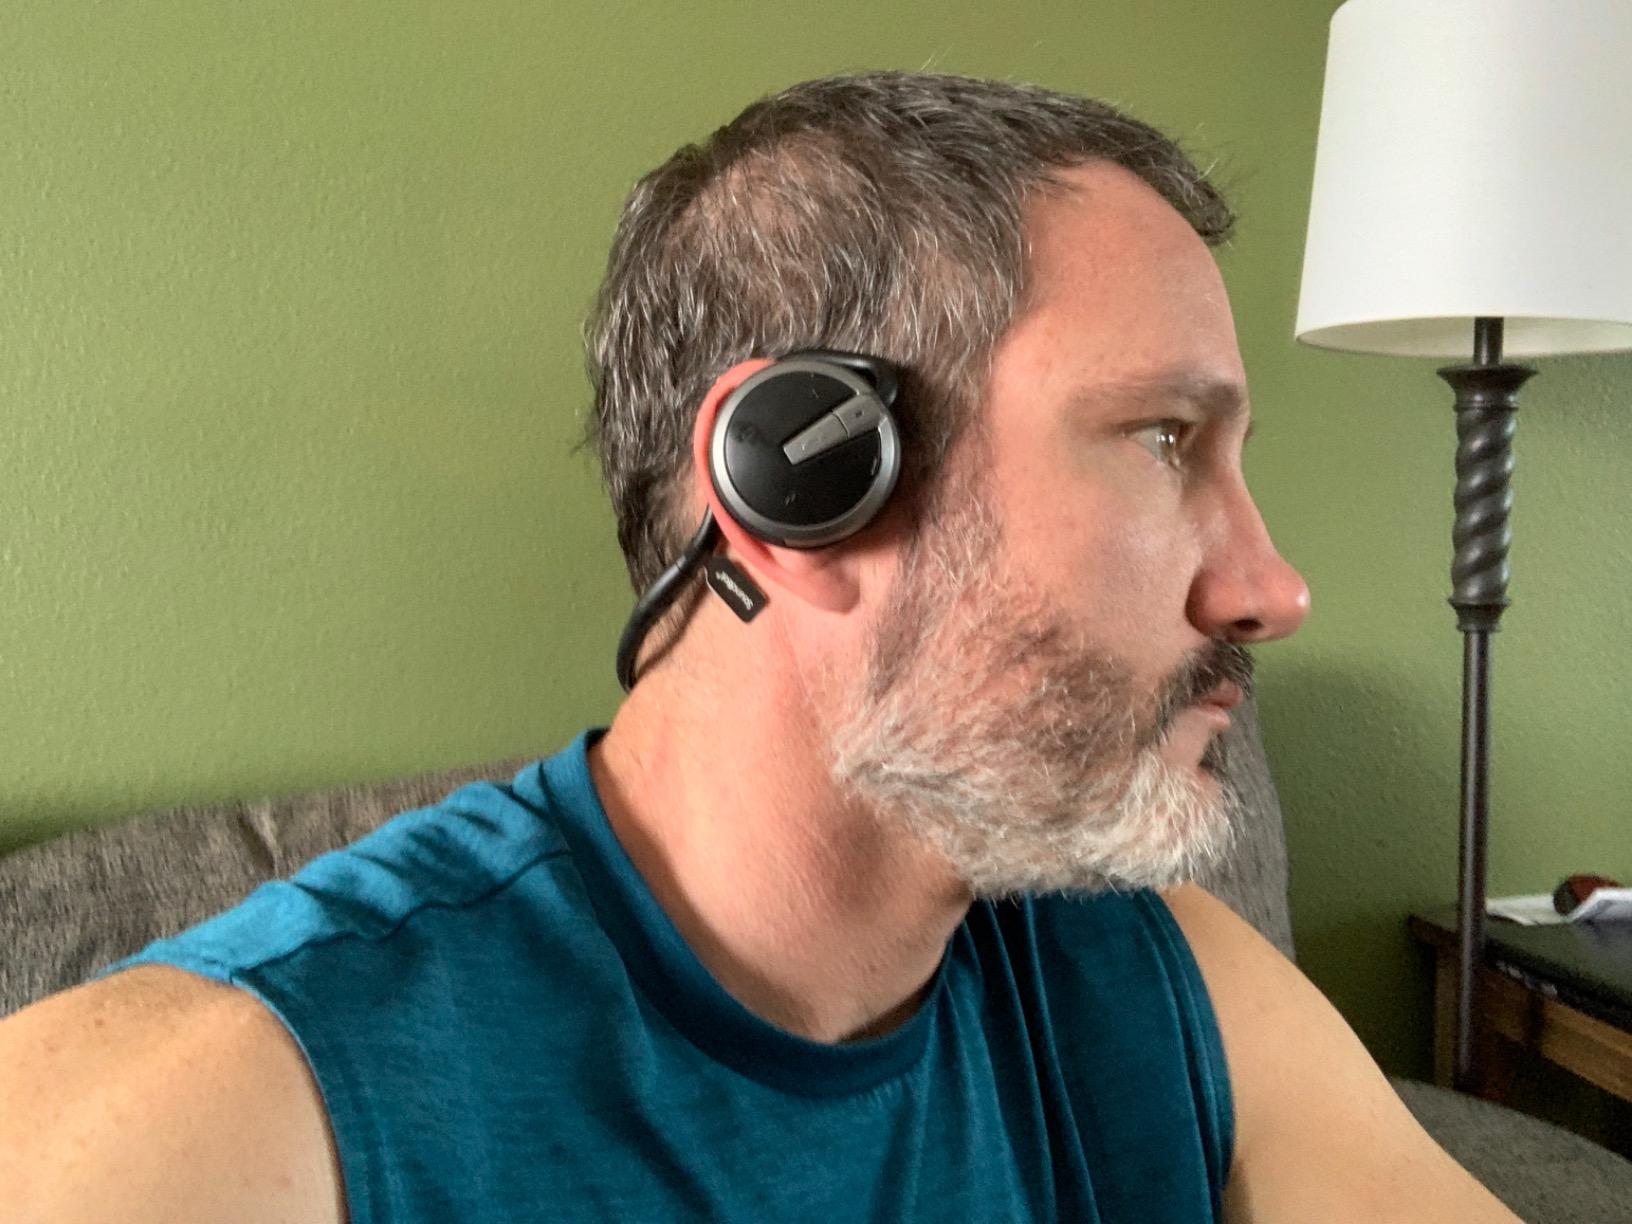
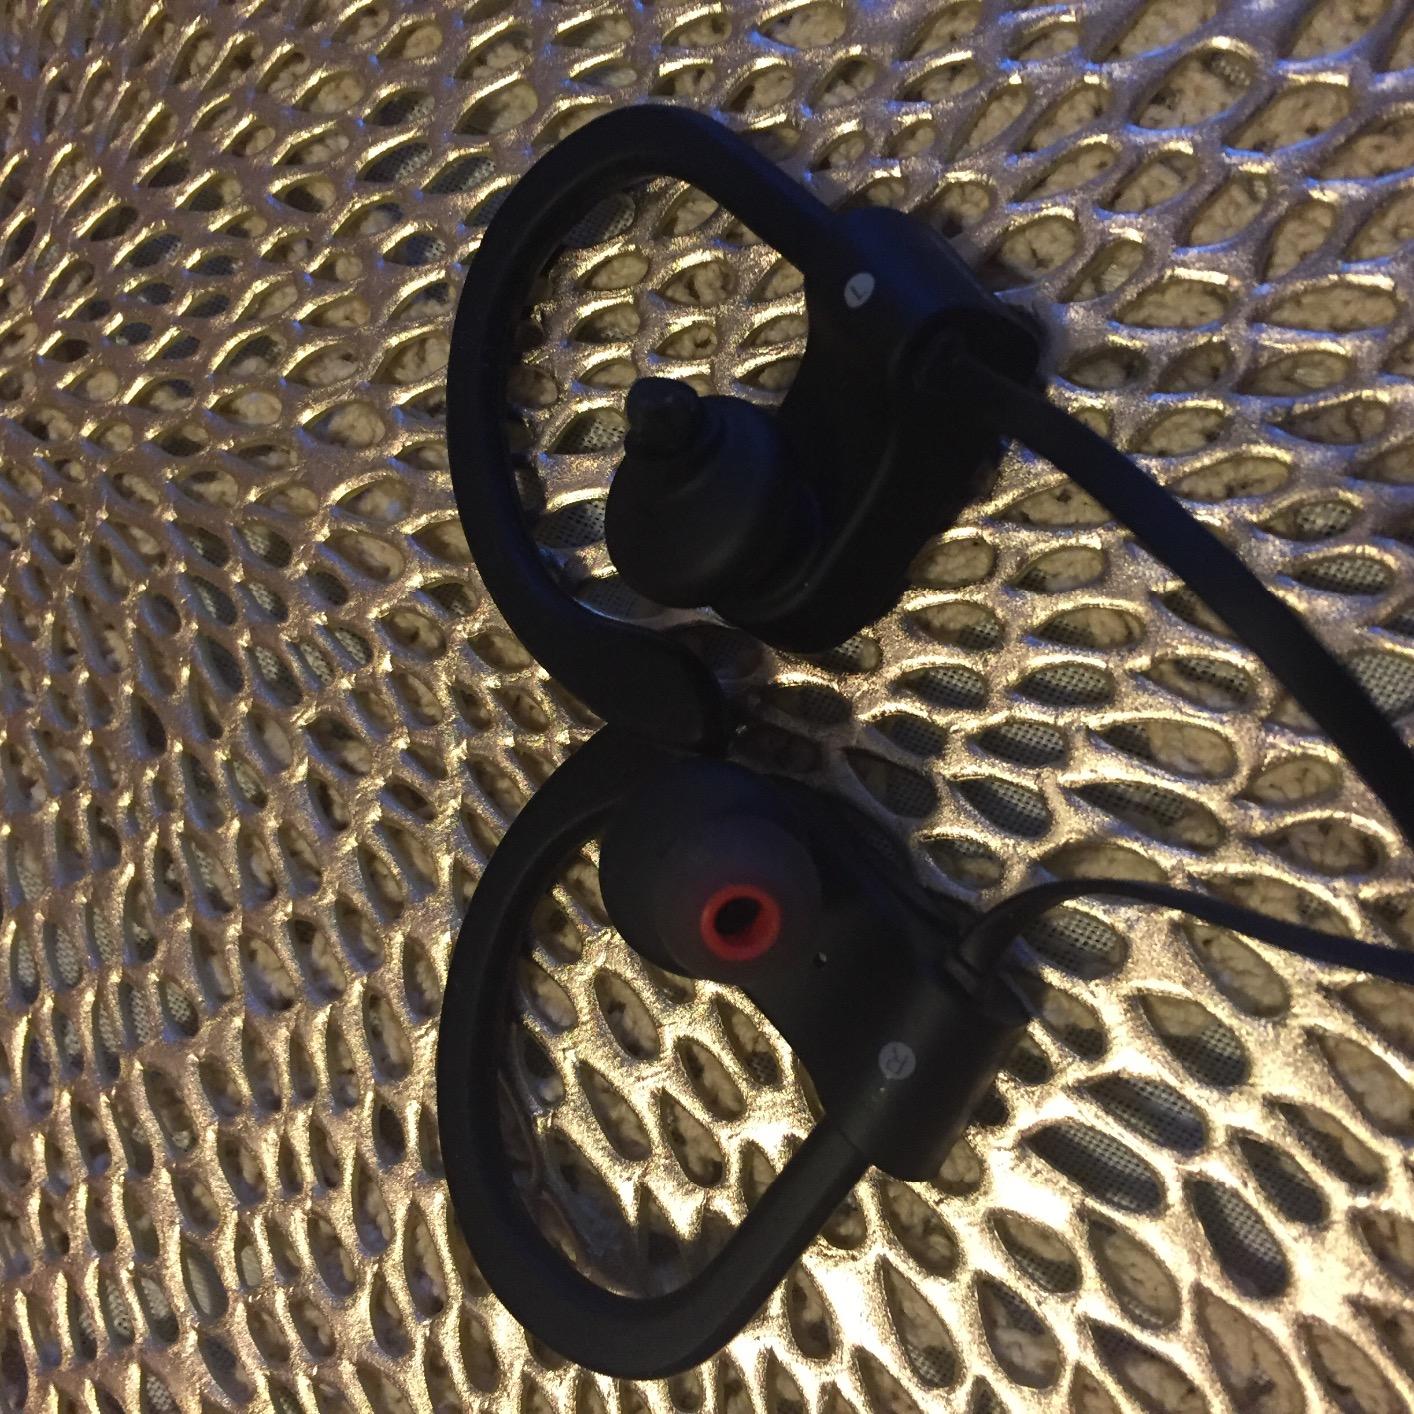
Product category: headphones
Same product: no